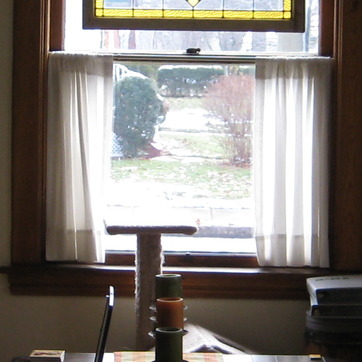
Material: glass